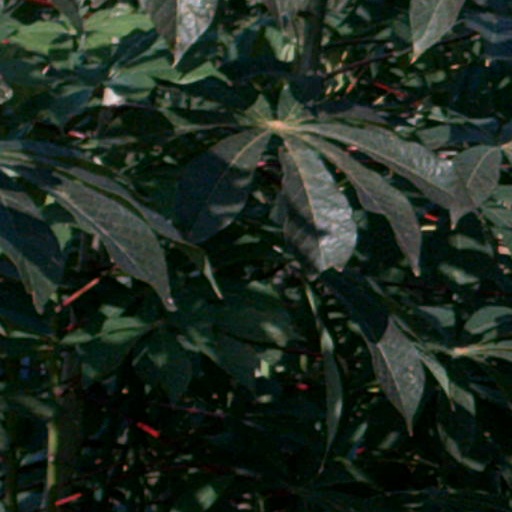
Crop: cassava